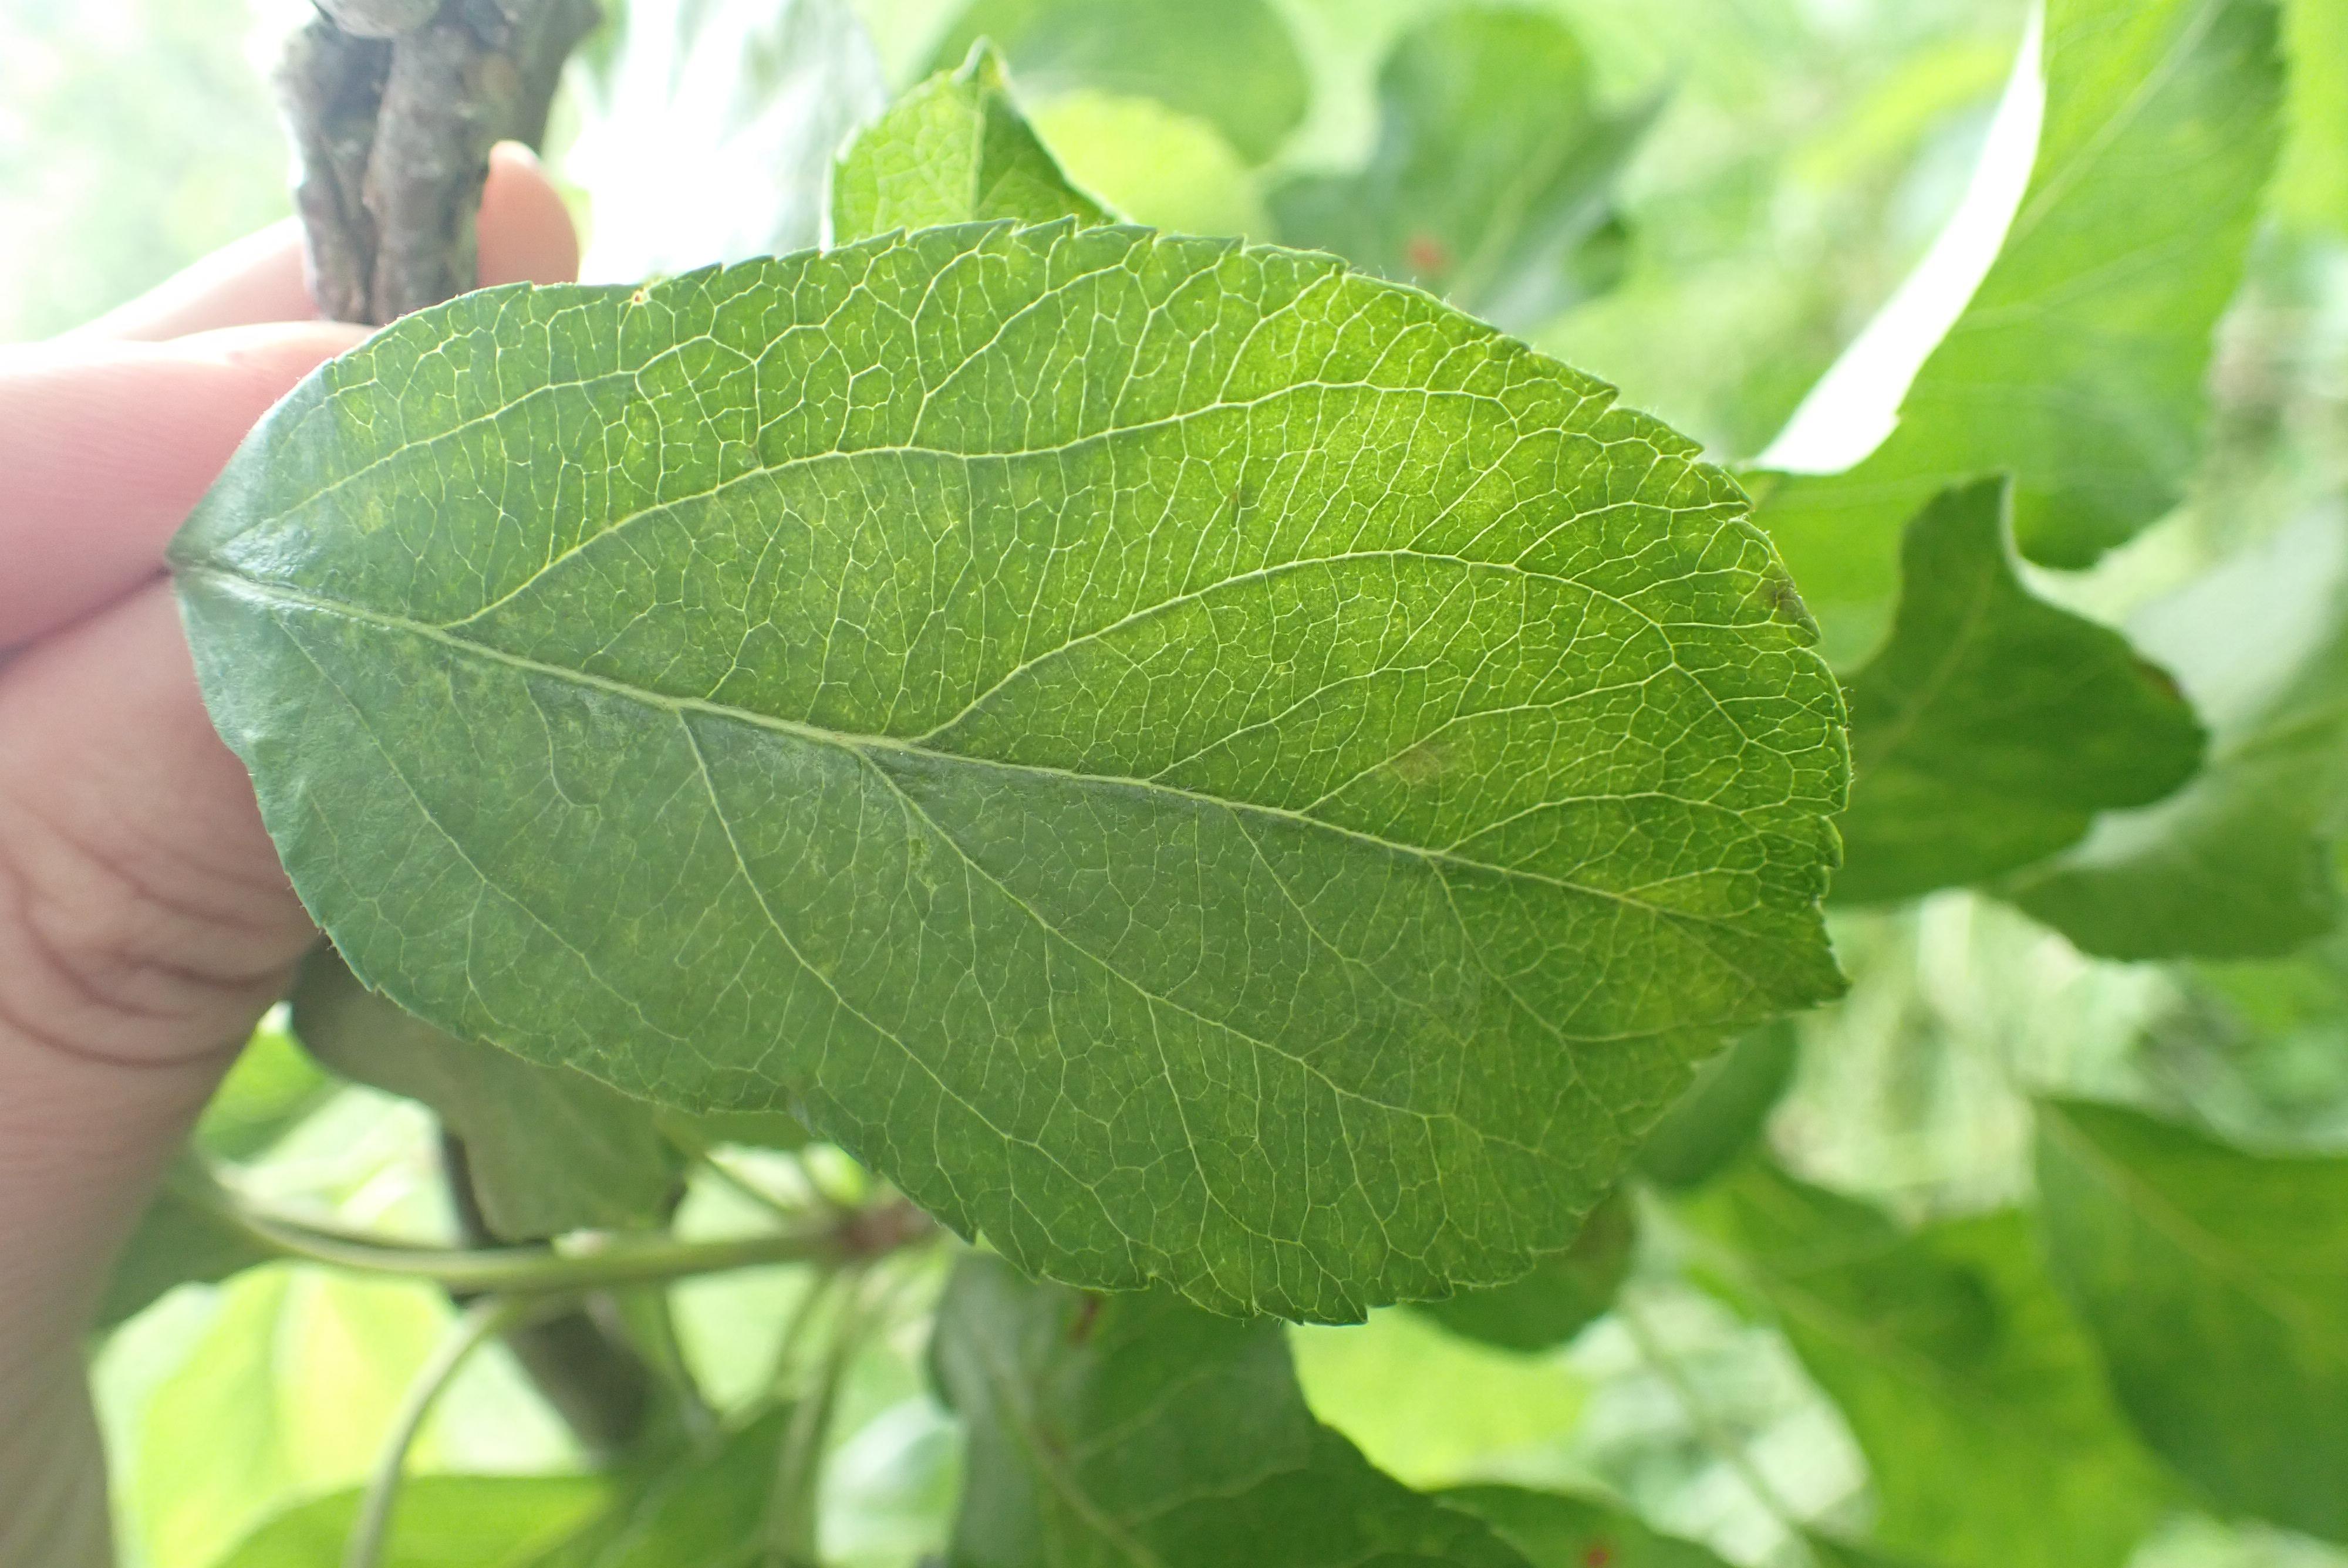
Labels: scab